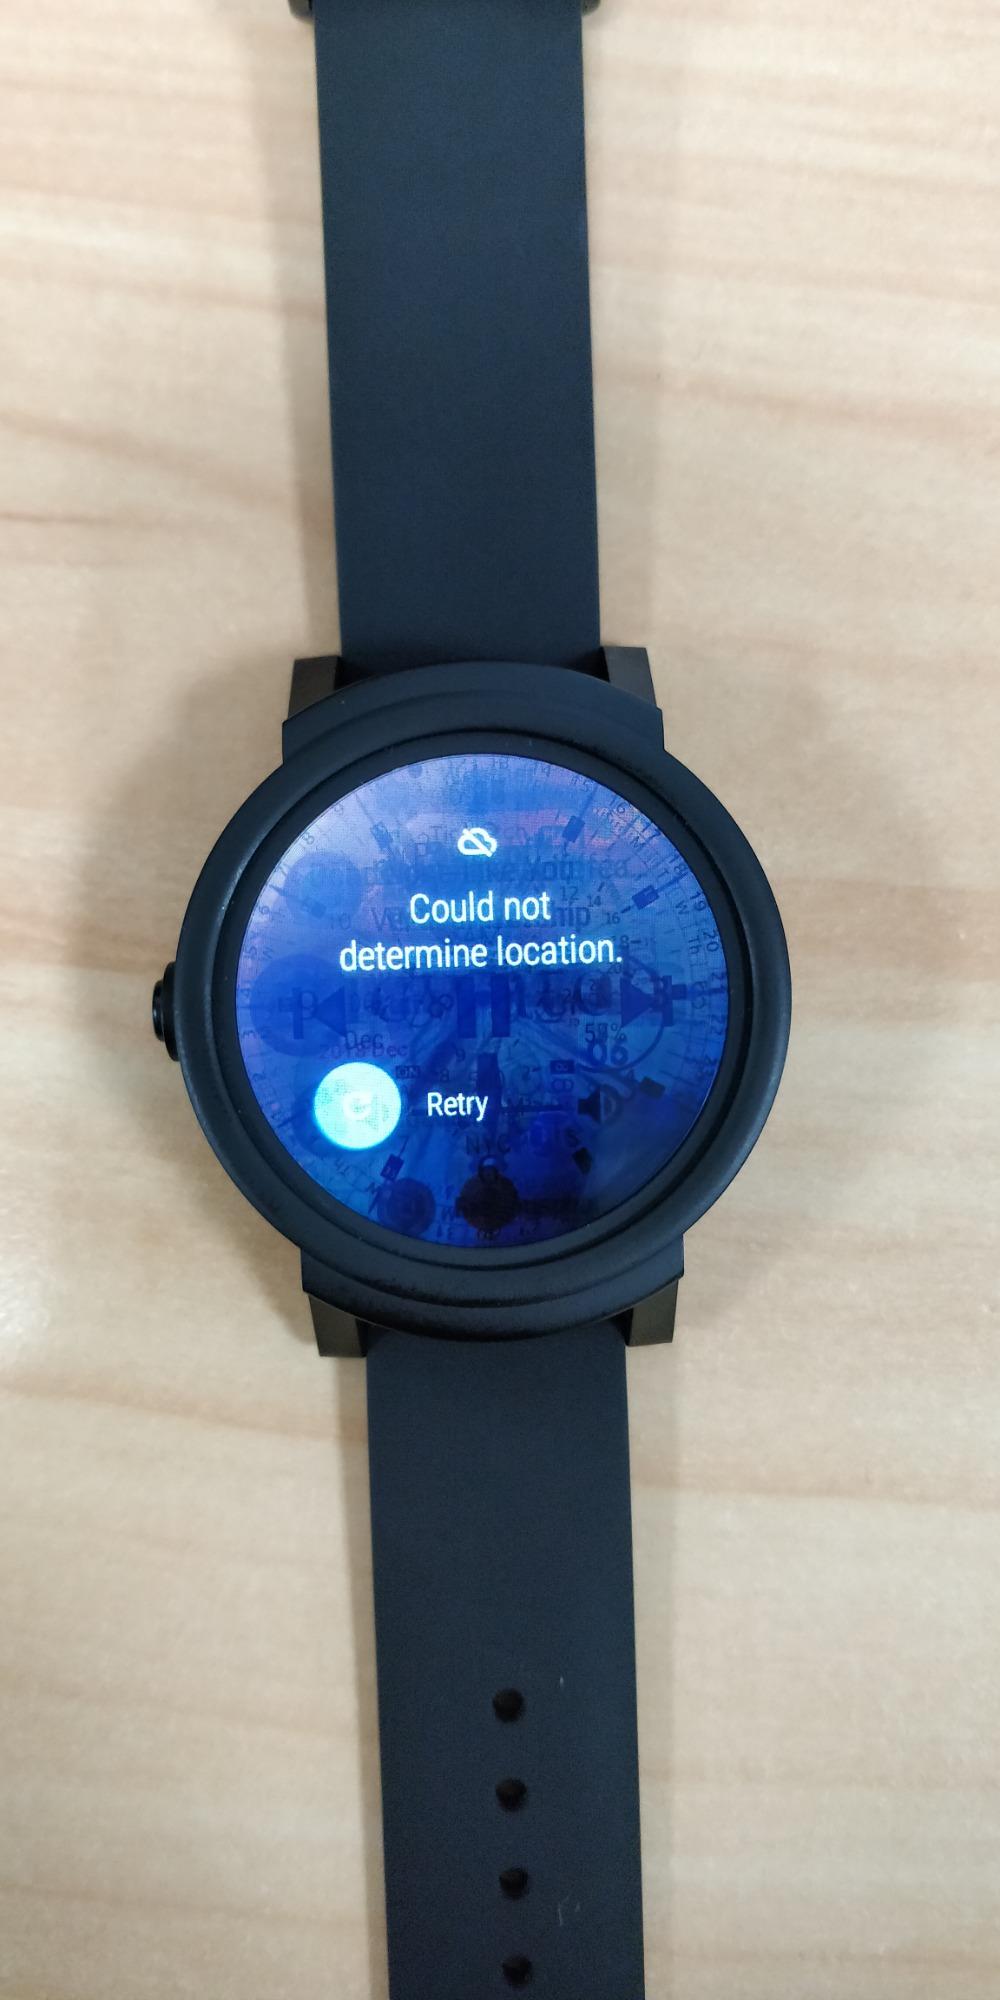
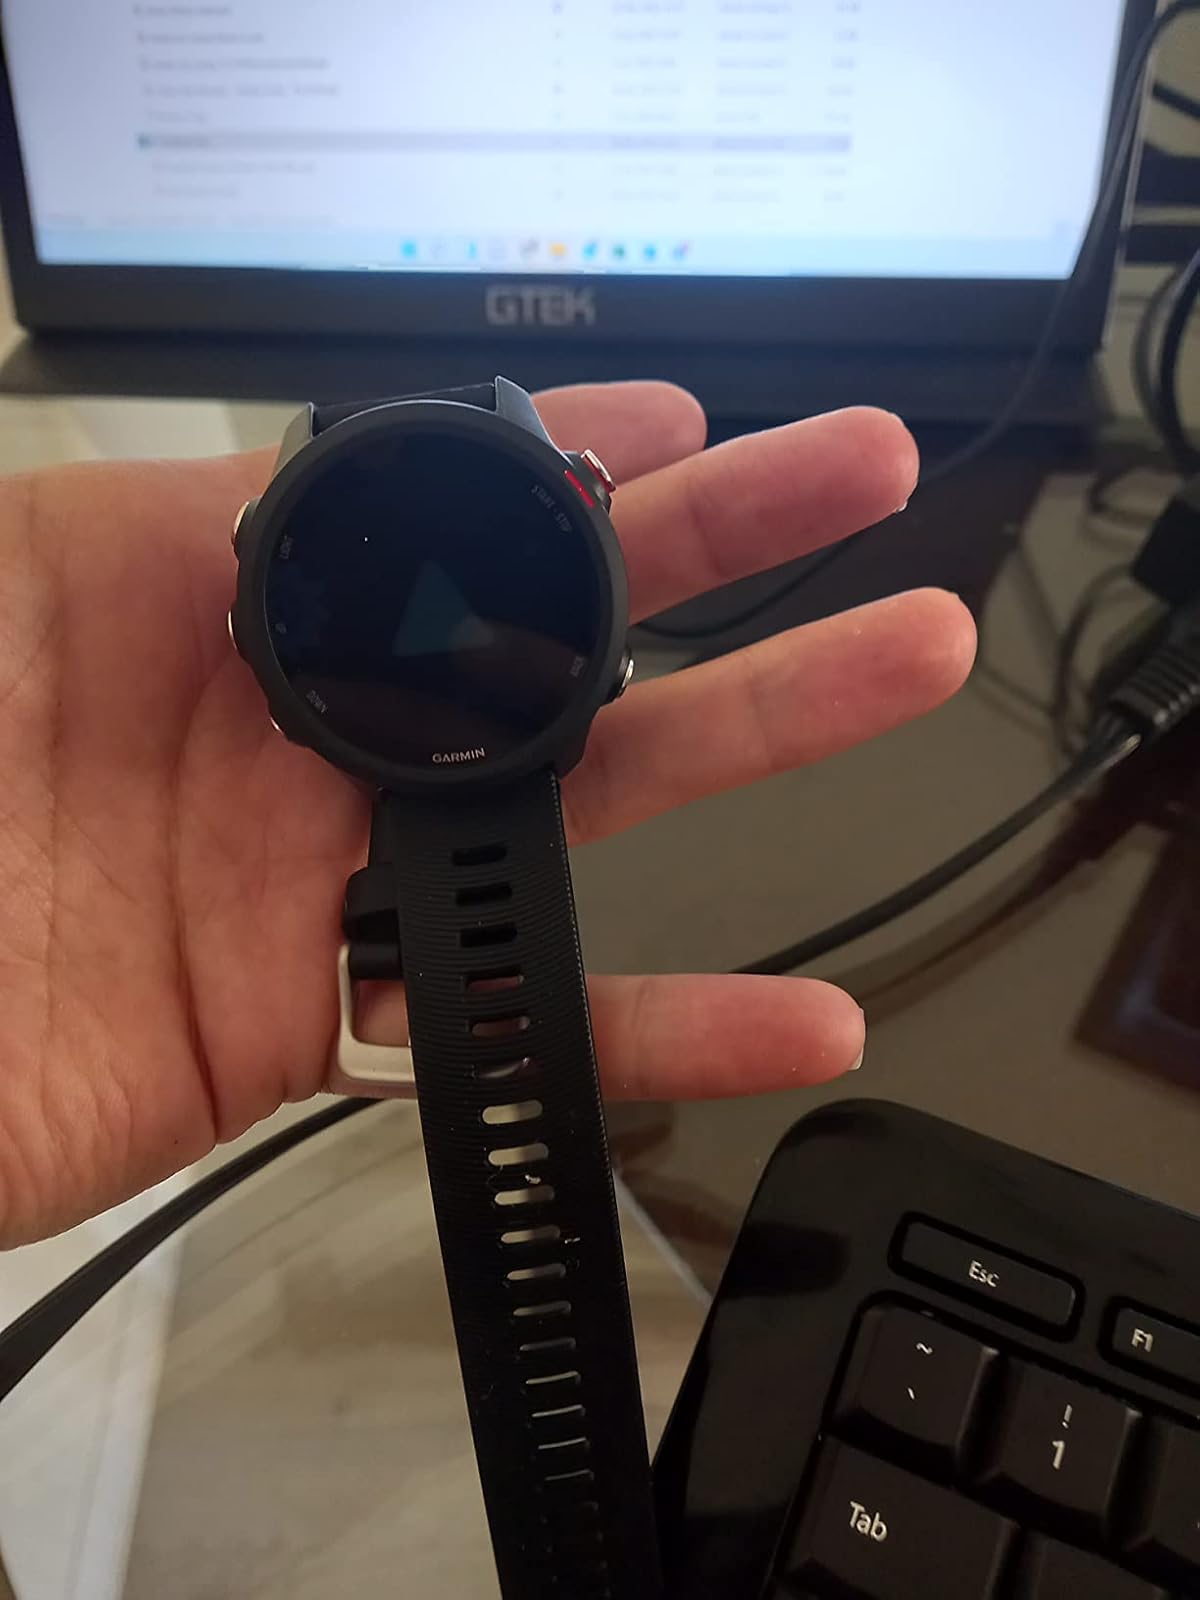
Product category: smartwatch
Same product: no